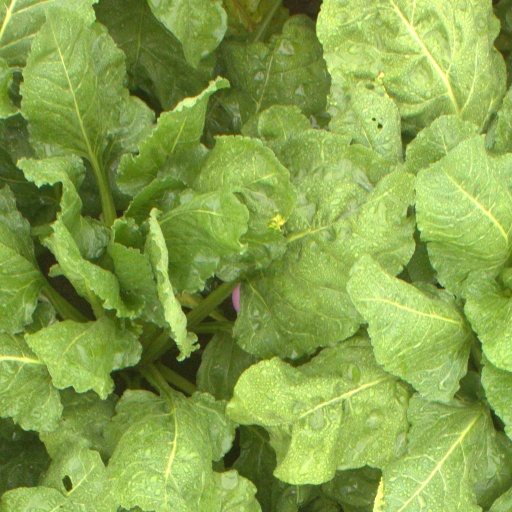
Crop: sugar beet